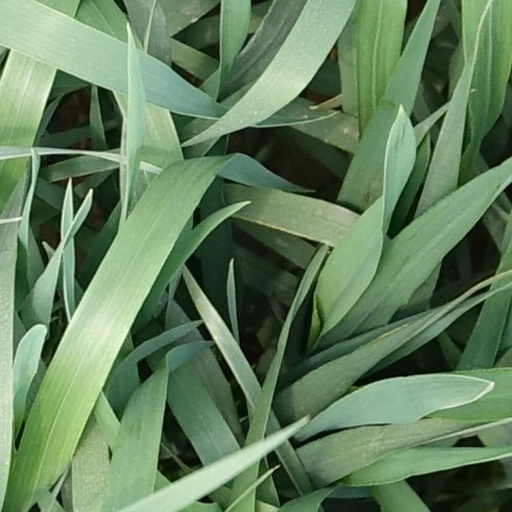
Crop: wheat